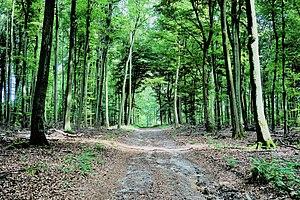
Steinsel, le chemin des carosses, au sud-est de l'ancien Geeschterhaischen au Grunewald.
Le Grünewald est un domaine forestier situé au nord-est de la ville de Luxembourg. Il couvre une superficie totale de 4 500 ha et s'étend sur les communes de Niederanven, Steinsel et Walferdange. Ce sont l'État luxembourgeois d'une part et la cour grand-ducale d'autre part qui en sont les propriétaires.